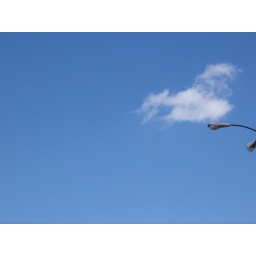
blue sky in early March